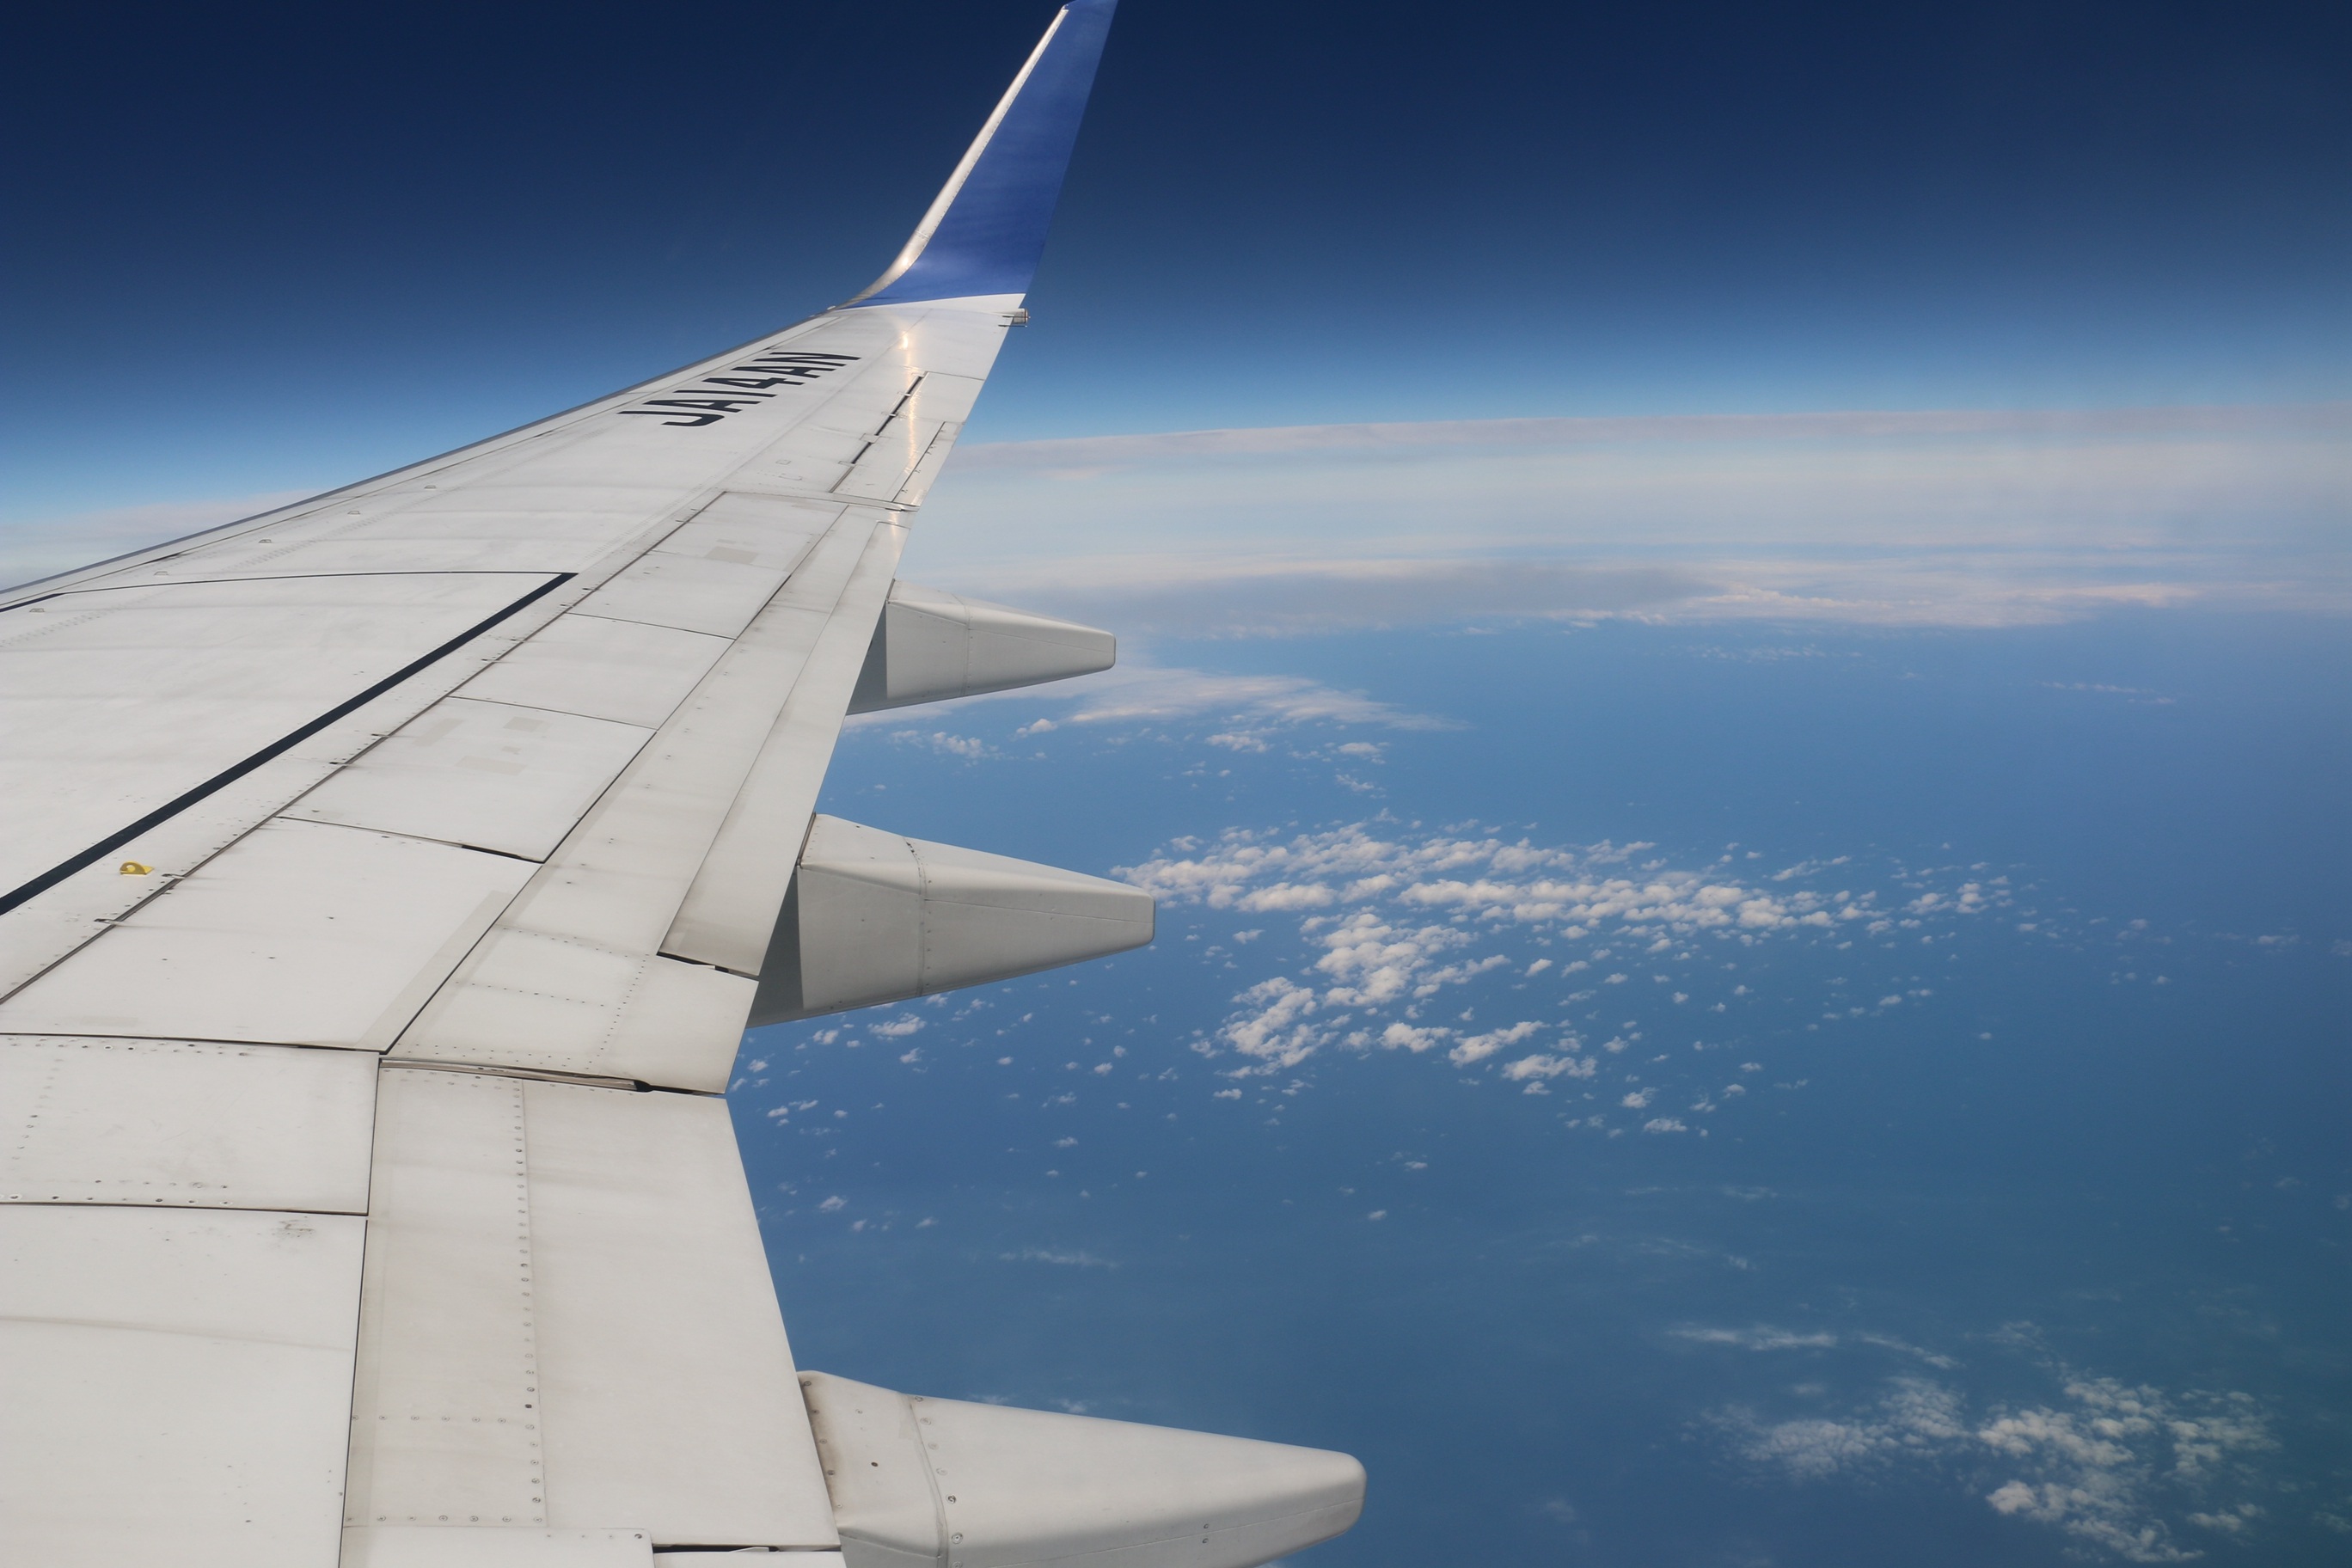
wing, sky, view, airplane, plane, aircraft, vehicle, airline, aviation, flight, dream, airliner, wings, boeing, air travel, atmosphere of earth